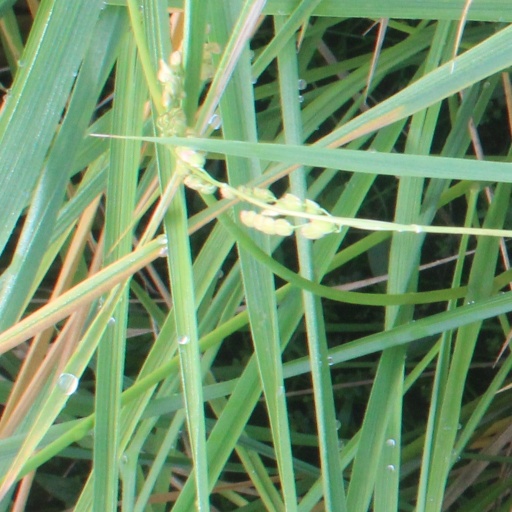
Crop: rice